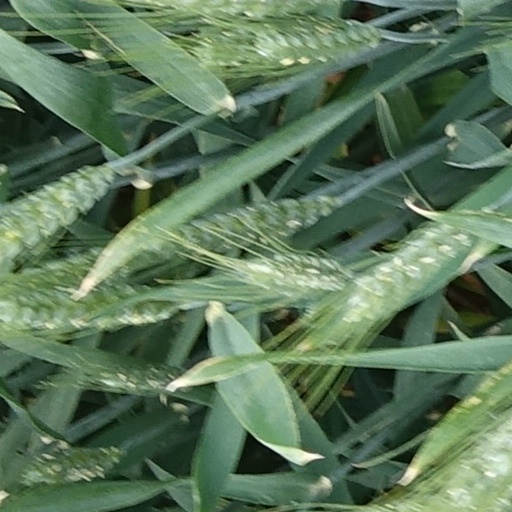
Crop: wheat